Franco Ongarato

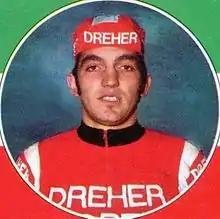
Ongarato in 1973

Franco Ongarato (born 29 May 1949) is a former Italian road cyclist. As an amateur he competed at the 1972 Olympics, and won two stages of the Tour of Bulgaria in 1970 and one stage of the Tour de l'Avenir in 1972. In 1973–74 he rode professionally and took part in the 1973 Giro d'Italia, placing third in stage 9.